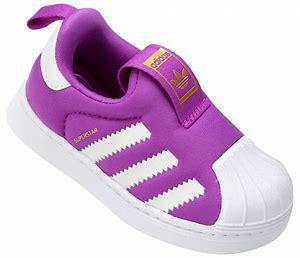
Brand: Adidas
Model: Superstar 360